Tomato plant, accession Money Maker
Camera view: tilt-top (135 deg); turntable rotation: 330 degrees
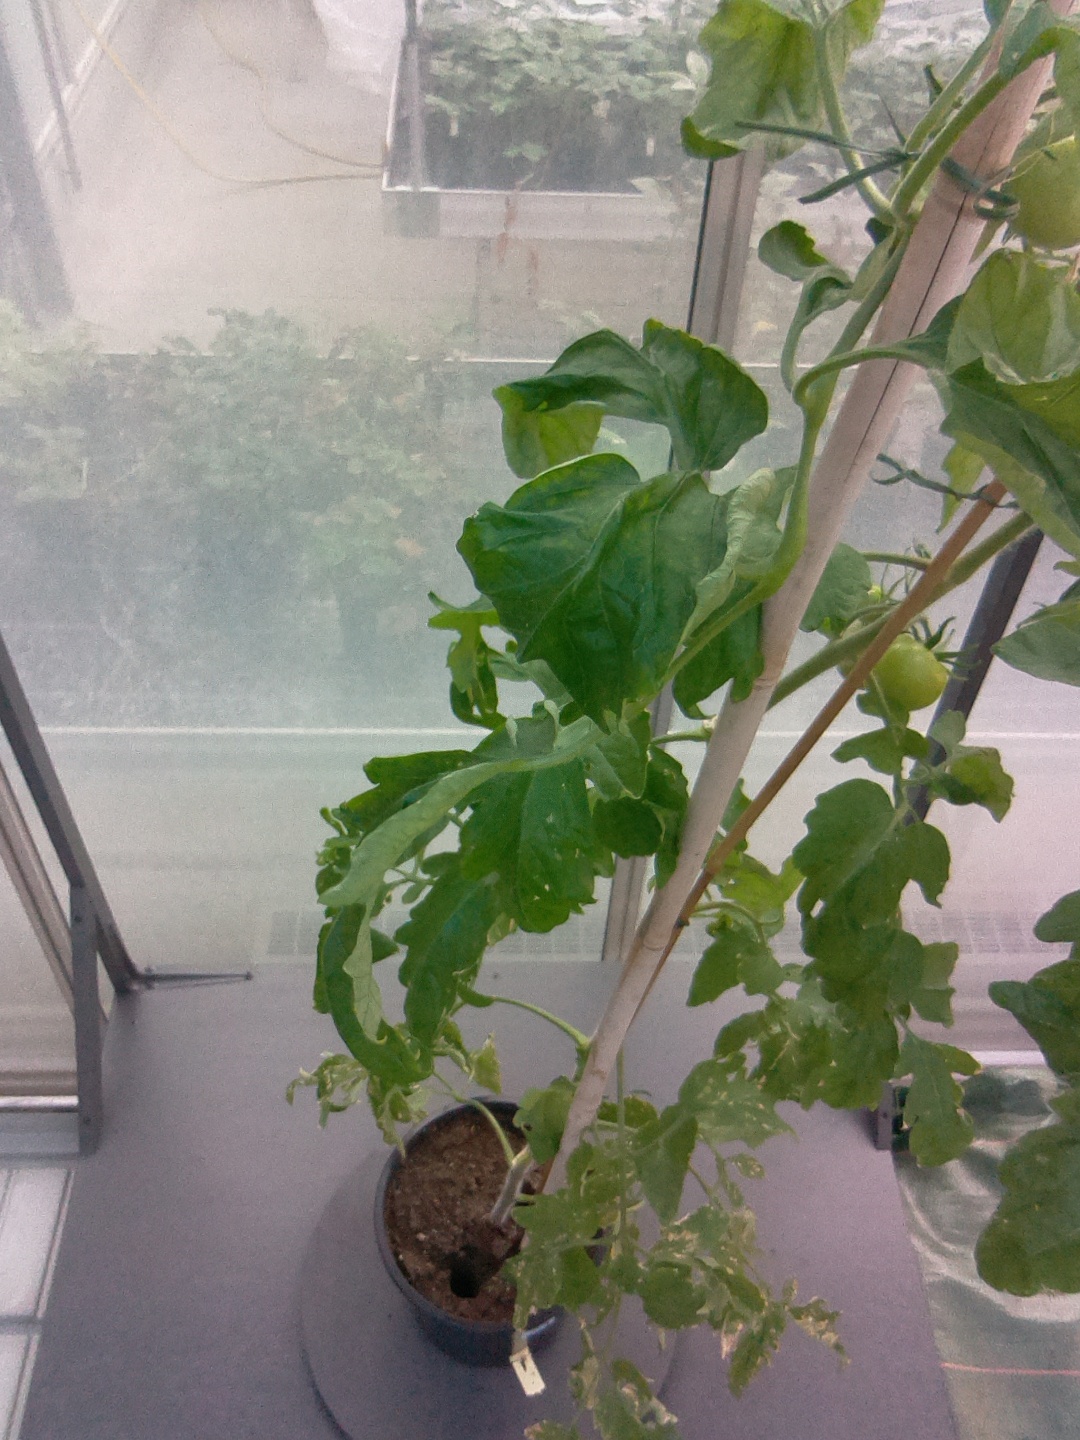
BBCH growth stage 73: 30%-40% of final fruit size